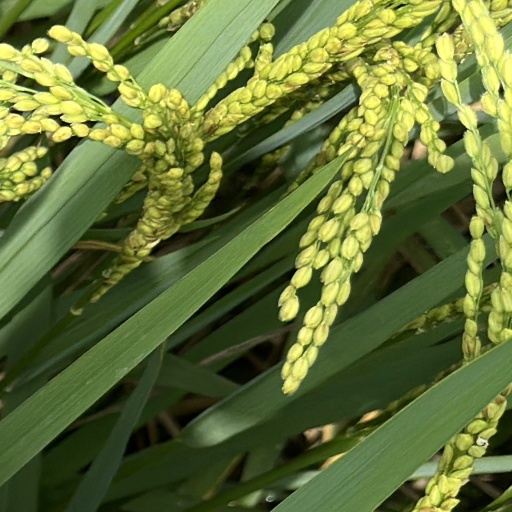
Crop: rice